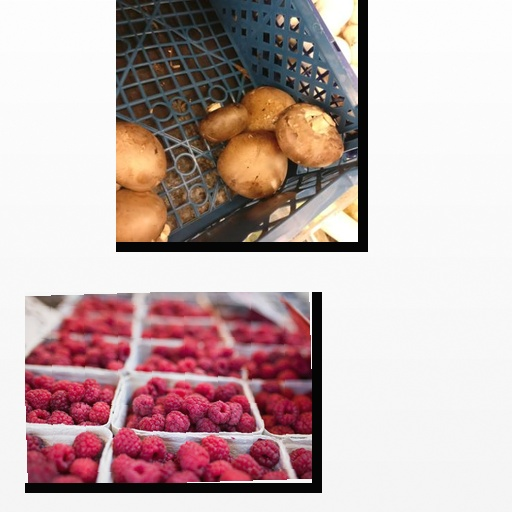
Food items: mushroom, raspberry